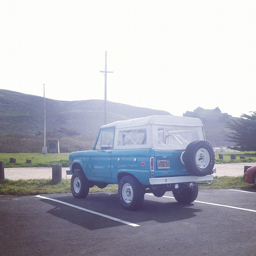
no interest in sports cars .